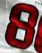
Number: 8